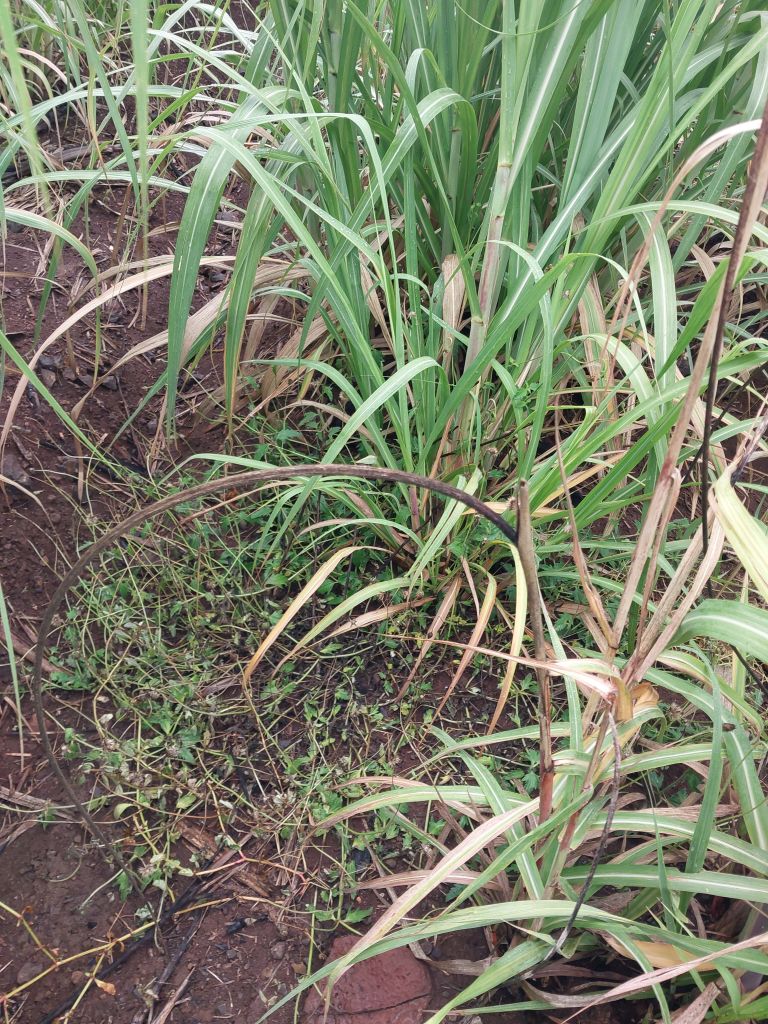
Label: Smut